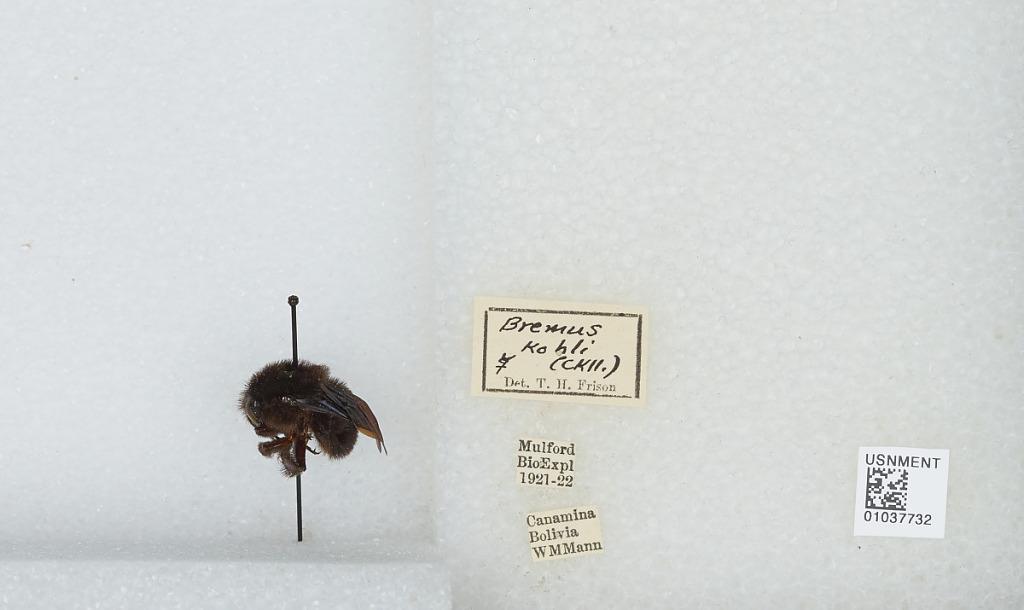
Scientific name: Bombus (Fervidobombus) morio (Swederus)
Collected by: W. Mann
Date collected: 1921--
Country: Bolivia
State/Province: La Paz
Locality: Canamina
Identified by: Frison, T.